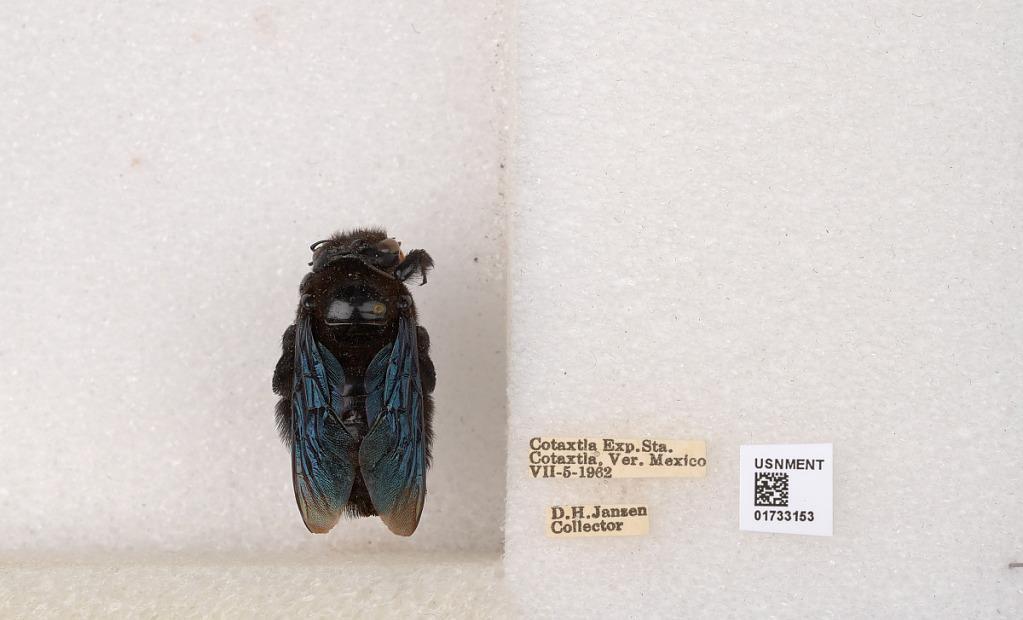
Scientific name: Xylocopa (Megaxylocopa) fimbriata Fabricius
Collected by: D. Janzen
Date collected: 1962-7-5
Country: Mexico
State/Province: Veracruz
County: Cotaxtla
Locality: Cotaxtla Exp. Sta.